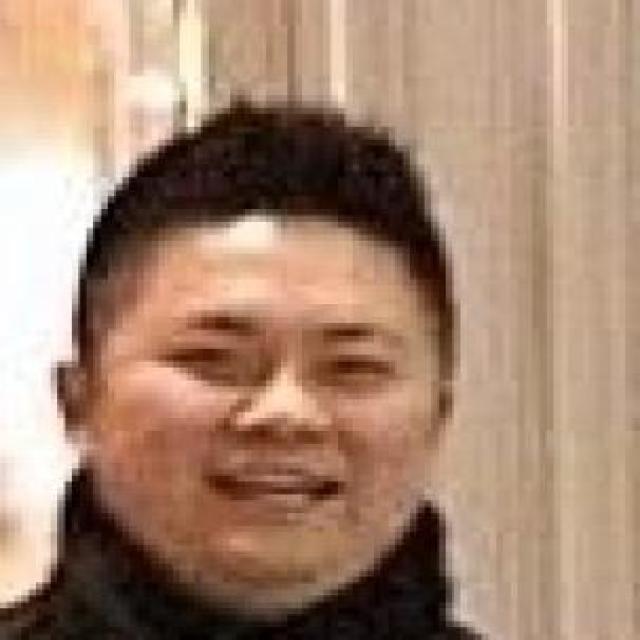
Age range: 21-44